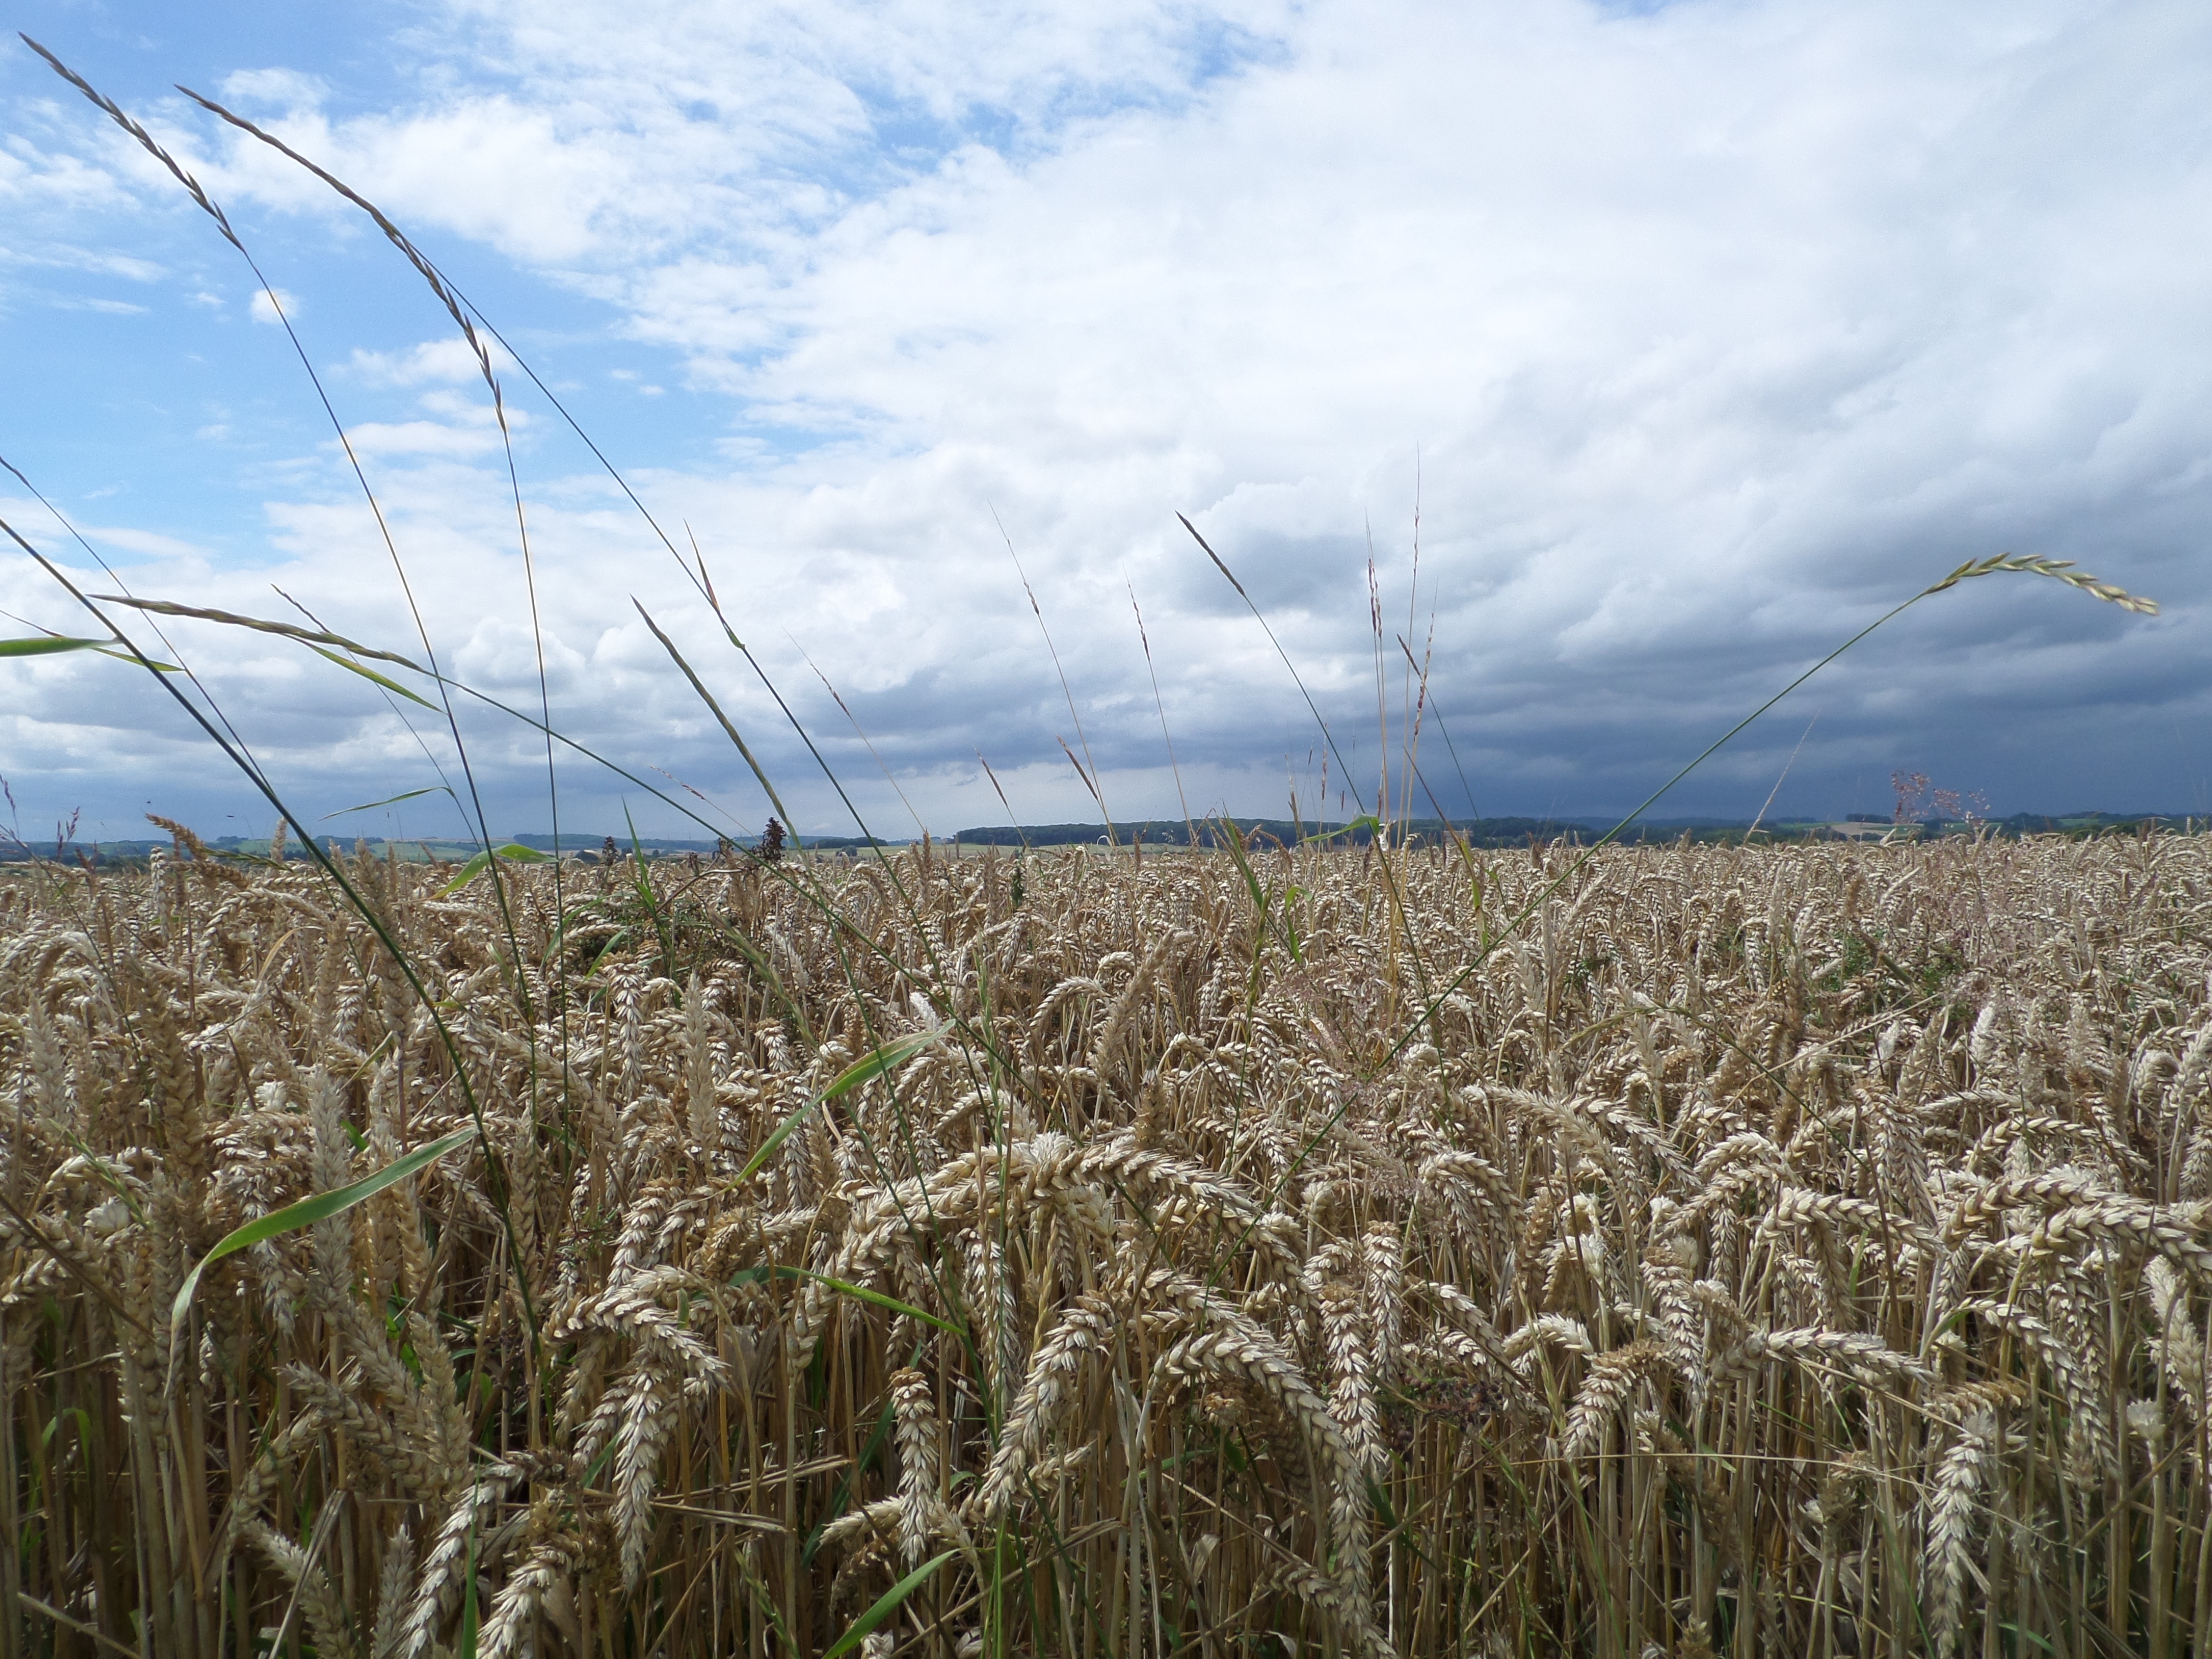
grass, plant, sky, field, meadow, wheat, grain, prairie, air, wind, dry, food, crop, ear, agriculture, rainy, rye, cornfield, rural area, flowering plant, grass family, land plant, phragmites